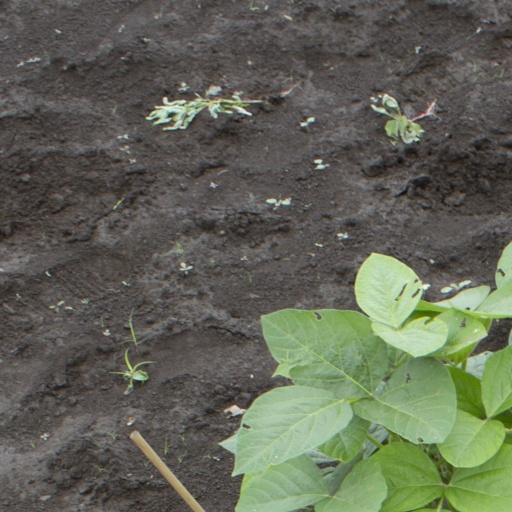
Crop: soybean